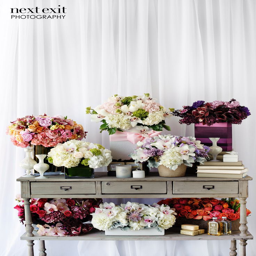
a touch of spring time flowers .